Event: Ecuador Earthquake
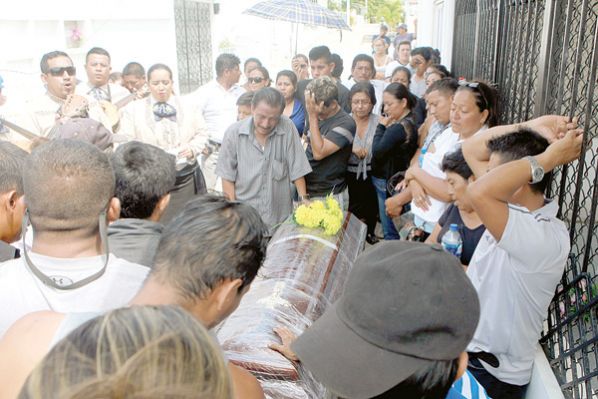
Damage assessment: no_damage